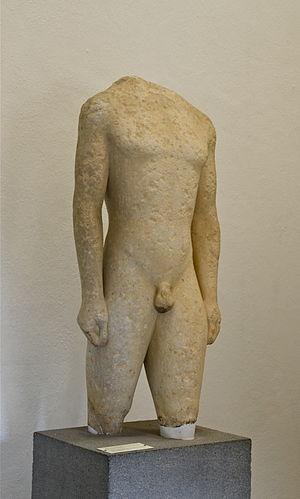
Torse de kouros, trouvé près de l'autel d'Hélios à Camiros. Ouvrage du type de Naxos. 555-540 avant notre ère. Archaeological Museum of Rhodes